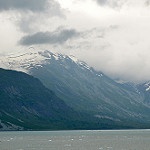
Scene: Outdoor